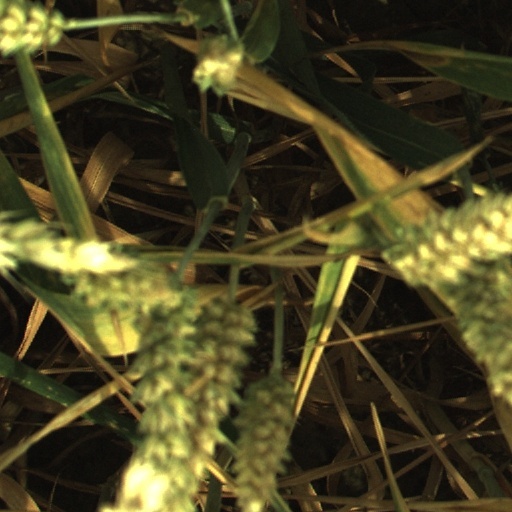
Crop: wheat